Eareckson Air Station

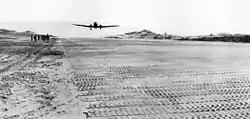

The 404th Bombardment Squadron flew B-24 Liberator heavy bombers along with one Beechcraft AT-7, which was used for navigator training. The 344th Fighter Squadron flew both P-40 Warhawks and P-38 Lightnings. In addition, a North American AT-6 was utilized for pilot training. One RB-34, a UC-64A and numerous TB-26s were flown by the 15th Tow Target Squadron that was stationed on Shemya. The Navy assigned one squadron of Consolidated PB4Y-2 Privateers, which were single tail versions of the twin tail B-24. Many administrative and cargo aircraft, such as the C-47 "Gooney Bird" flew in and out of Shemya during the war. The dispersal aircraft standings were placed in the area to the north of the main runway.